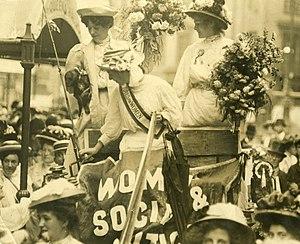
Edith Bessie New est une suffragette anglaise, née le 17 mars 1877 à Swindon et morte le 2 janvier 1951 à Liskeard.